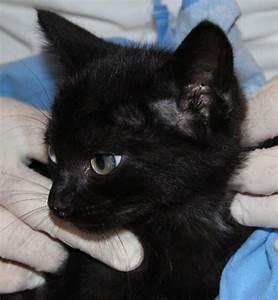
cat